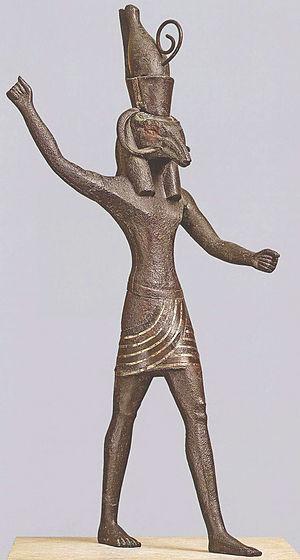
Statuette en bronze représentant Seth sous l'aspect du bélier d'Amon. Ny Carlsberg Glyptotek, Copenhague.
Seth est l'une des plus anciennes divinités égyptiennes. Sa représentation, au museau effilé et aux oreilles dressées mais tronquées, est une composition hybride née de l'imaginaire des Égyptiens des temps prédynastiques. Cette iconographie monstrueuse est peut-être inspirée de l'oryctérope, un termitivore, fouisseur des savanes africaines. Dans le mythe, Seth est le dieu de la confusion, du désordre et de la perturbation, ce que souligne l'écriture hiéroglyphique dans laquelle l'animal séthien sert de déterminatif pour des concepts négatifs.
Horus est l'une des plus anciennes divinités égyptiennes. Les représentations les plus communes le dépeignent comme un faucon couronné du pschent ou comme un homme hiéracocéphale. Son nom signifie « le Lointain » en référence au vol majestueux du rapace. Son culte remonte à la préhistoire égyptienne. La plus ancienne cité à s'être placée sous son patronage semble être Nekhen, la « Ville du Faucon ». Dès les origines, Horus se trouve étroitement associé à la monarchie pharaonique en tant que dieu protecteur et dynastique. Les Suivants d’Horus sont ainsi les premiers souverains à s'être placés sous son obédience. Aux débuts de l’époque historique, le faucon sacré figure sur la palette du roi Narmer et, dès lors, sera constamment associé au pouvoir royal.
Le mythe d'Osiris est le récit religieux le plus élaboré et influent de la mythologie des Anciens Égyptiens. Il relate l'assassinat d'Osiris ainsi que ses conséquences politiques. Fils aîné de Geb et de Nout, Osiris règne sur le pays avec Isis, sa sœur et son épouse. Inventeur de l'agriculture et de la religion, son règne est bienfaisant et civilisateur. Sa vie prend tragiquement fin quand il meurt assassiné sous les coups de Seth, son frère cadet. Le meurtrier usurpe le trône et pendant ce temps, Isis restaure le corps démembré de son mari en le momifiant. Le martyre d'Osiris lui vaut de gagner le monde de l'Au-delà dont il devient le souverain et le garant suprême des lois de la Maât. Dans son nouveau royaume, son autorité s'appuie sur une armée de démons capable de gagner le monde terrestre et d'infliger des épidémies mortelles.
Ayi Kwei Armah est un écrivain ghanéen, connu pour ses romans L'âge d'or n'est pas pour demain, Two Thousand Seasons et The Healers. Son œuvre compte aussi des essais, de la poésie, des nouvelles et des livres pour enfants. Son œuvre, volontiers sombre et polémique, dénonce la corruption morale et politique encouragée par le néocolonialisme et le matérialisme. Dans une perspective panafricaine, elle appelle à une renaissance du continent renouant avec des valeurs ancestrales, inspirées notamment par l'Égypte antique. Il est également le fondateur de la maison d'édition Per Ankh, basée à Popenguine, au Sénégal.